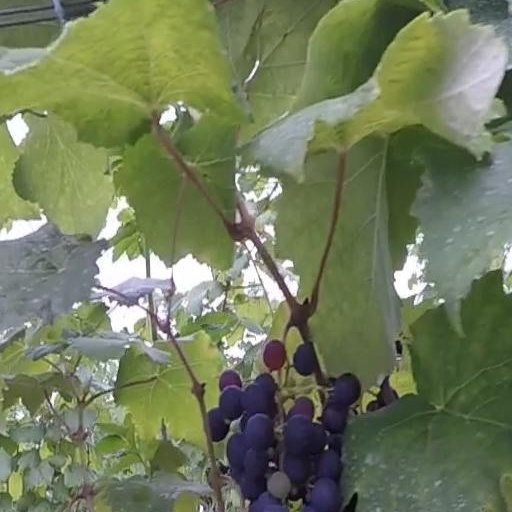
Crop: grape